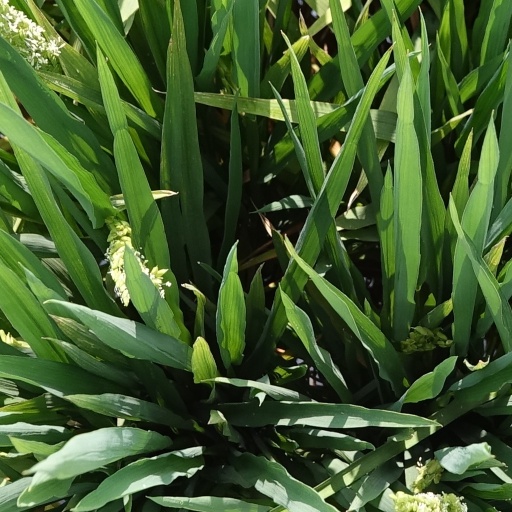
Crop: rice